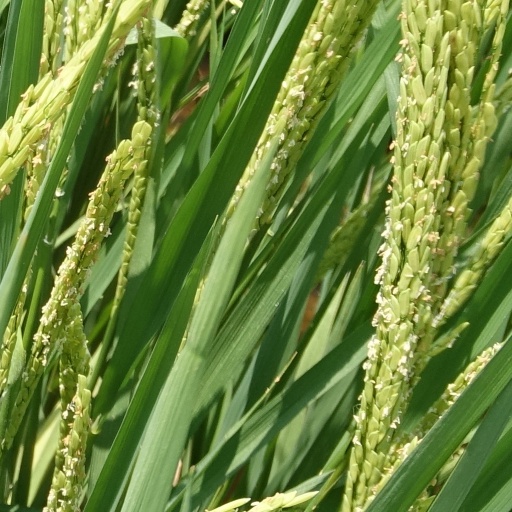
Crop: rice